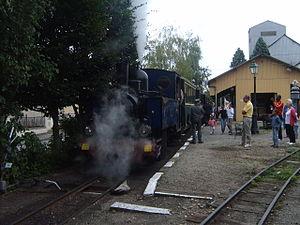
Rame du Tramway de Pithiviers à Toury au départ de la gare musée de Pithiviers
Le Tramway de Pithiviers à Toury est une ancienne ligne de chemin de fer reliant les communes de Pithiviers dans le département du Loiret et de Toury dans le département d'Eure-et-Loir.